North American Bus Industries

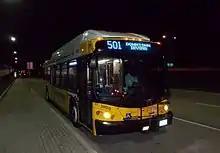
DART NABI 40-LFW Gen III; front quarter-windows have been eliminated. This bus is from the final order assembled at NABI.

On June 21, 2013, New Flyer Industries announced the acquisition of North American Bus Industries, Inc from Cerberus Capital Management, L.P. (Cerberus) for $79 million. The deal was completed later that day. However, New Flyer continued the NABI name for its existing bus products, which continued in production for the time being. This made NABI a subsidiary of New Flyer, using the legal name of NABI Bus, LLC. The Blue Bird school bus production assets were not included in the sale to New Flyer; they remain owned by Cerberus.